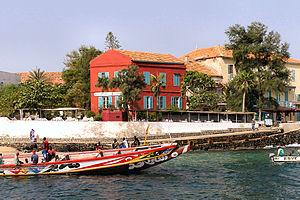
L'île de Gorée, ou simplement Gorée, est à la fois une île de l'océan Atlantique nord située dans la baie de Dakar et l'une des 19 communes d'arrondissement de la capitale du Sénégal. C'est un lieu symbole de la mémoire de la traite négrière en Afrique, reconnu officiellement par l’Organisation des Nations unies en 1978 : Gorée, « île-mémoire » de cette tragédie, fut ainsi l’un des tout premiers lieux à être portés sur la liste du patrimoine mondial gérée par l'Organisation des Nations unies pour l'éducation, la science et la culture.